British Alevi Federation

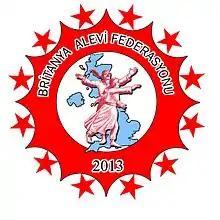

The British Alevi Federation was established in November 2013 as a registered charity in England and Wales. The British Alevi Federation is an umbrella organisation for approximately 26,000 Alevis living in the United Kingdom according to the 2021 UK census. There are over eighteen Alevi Cultural Centres and Cemevis serving people in the UK. These centres are based in Wood Green (London), Glasgow, Leicester, Croydon, Harrow, Northamptonshire, York, Newcastle, Liverpool, Bournemouth, Nottingham, Doncaster, Hull, Sheffield, Edinburgh, Manchester, Newport and Enfield (London).